Slavery in the United States

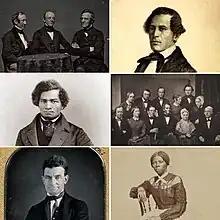
Some 19th-century American abolitionists: Wendell Phillips and William Lloyd Garrison (with British abolitionist George Thompson), William Wells Brown, Frederick Douglass, 1851 meeting of the Pennsylvania Abolition Society (including Oliver Johnson, Mary Grew, Robert Purvis, and Lucretia Mott), John Brown, and Harriet Tubman

In the 19th century, proponents of slavery often defended the institution as a "necessary evil". At that time, it was feared that emancipation of black slaves would have more harmful social and economic consequences than the continuation of slavery. On April 22, 1820, Thomas Jefferson, one of the Founding Fathers of the United States, wrote in a letter to John Holmes, that with slavery,